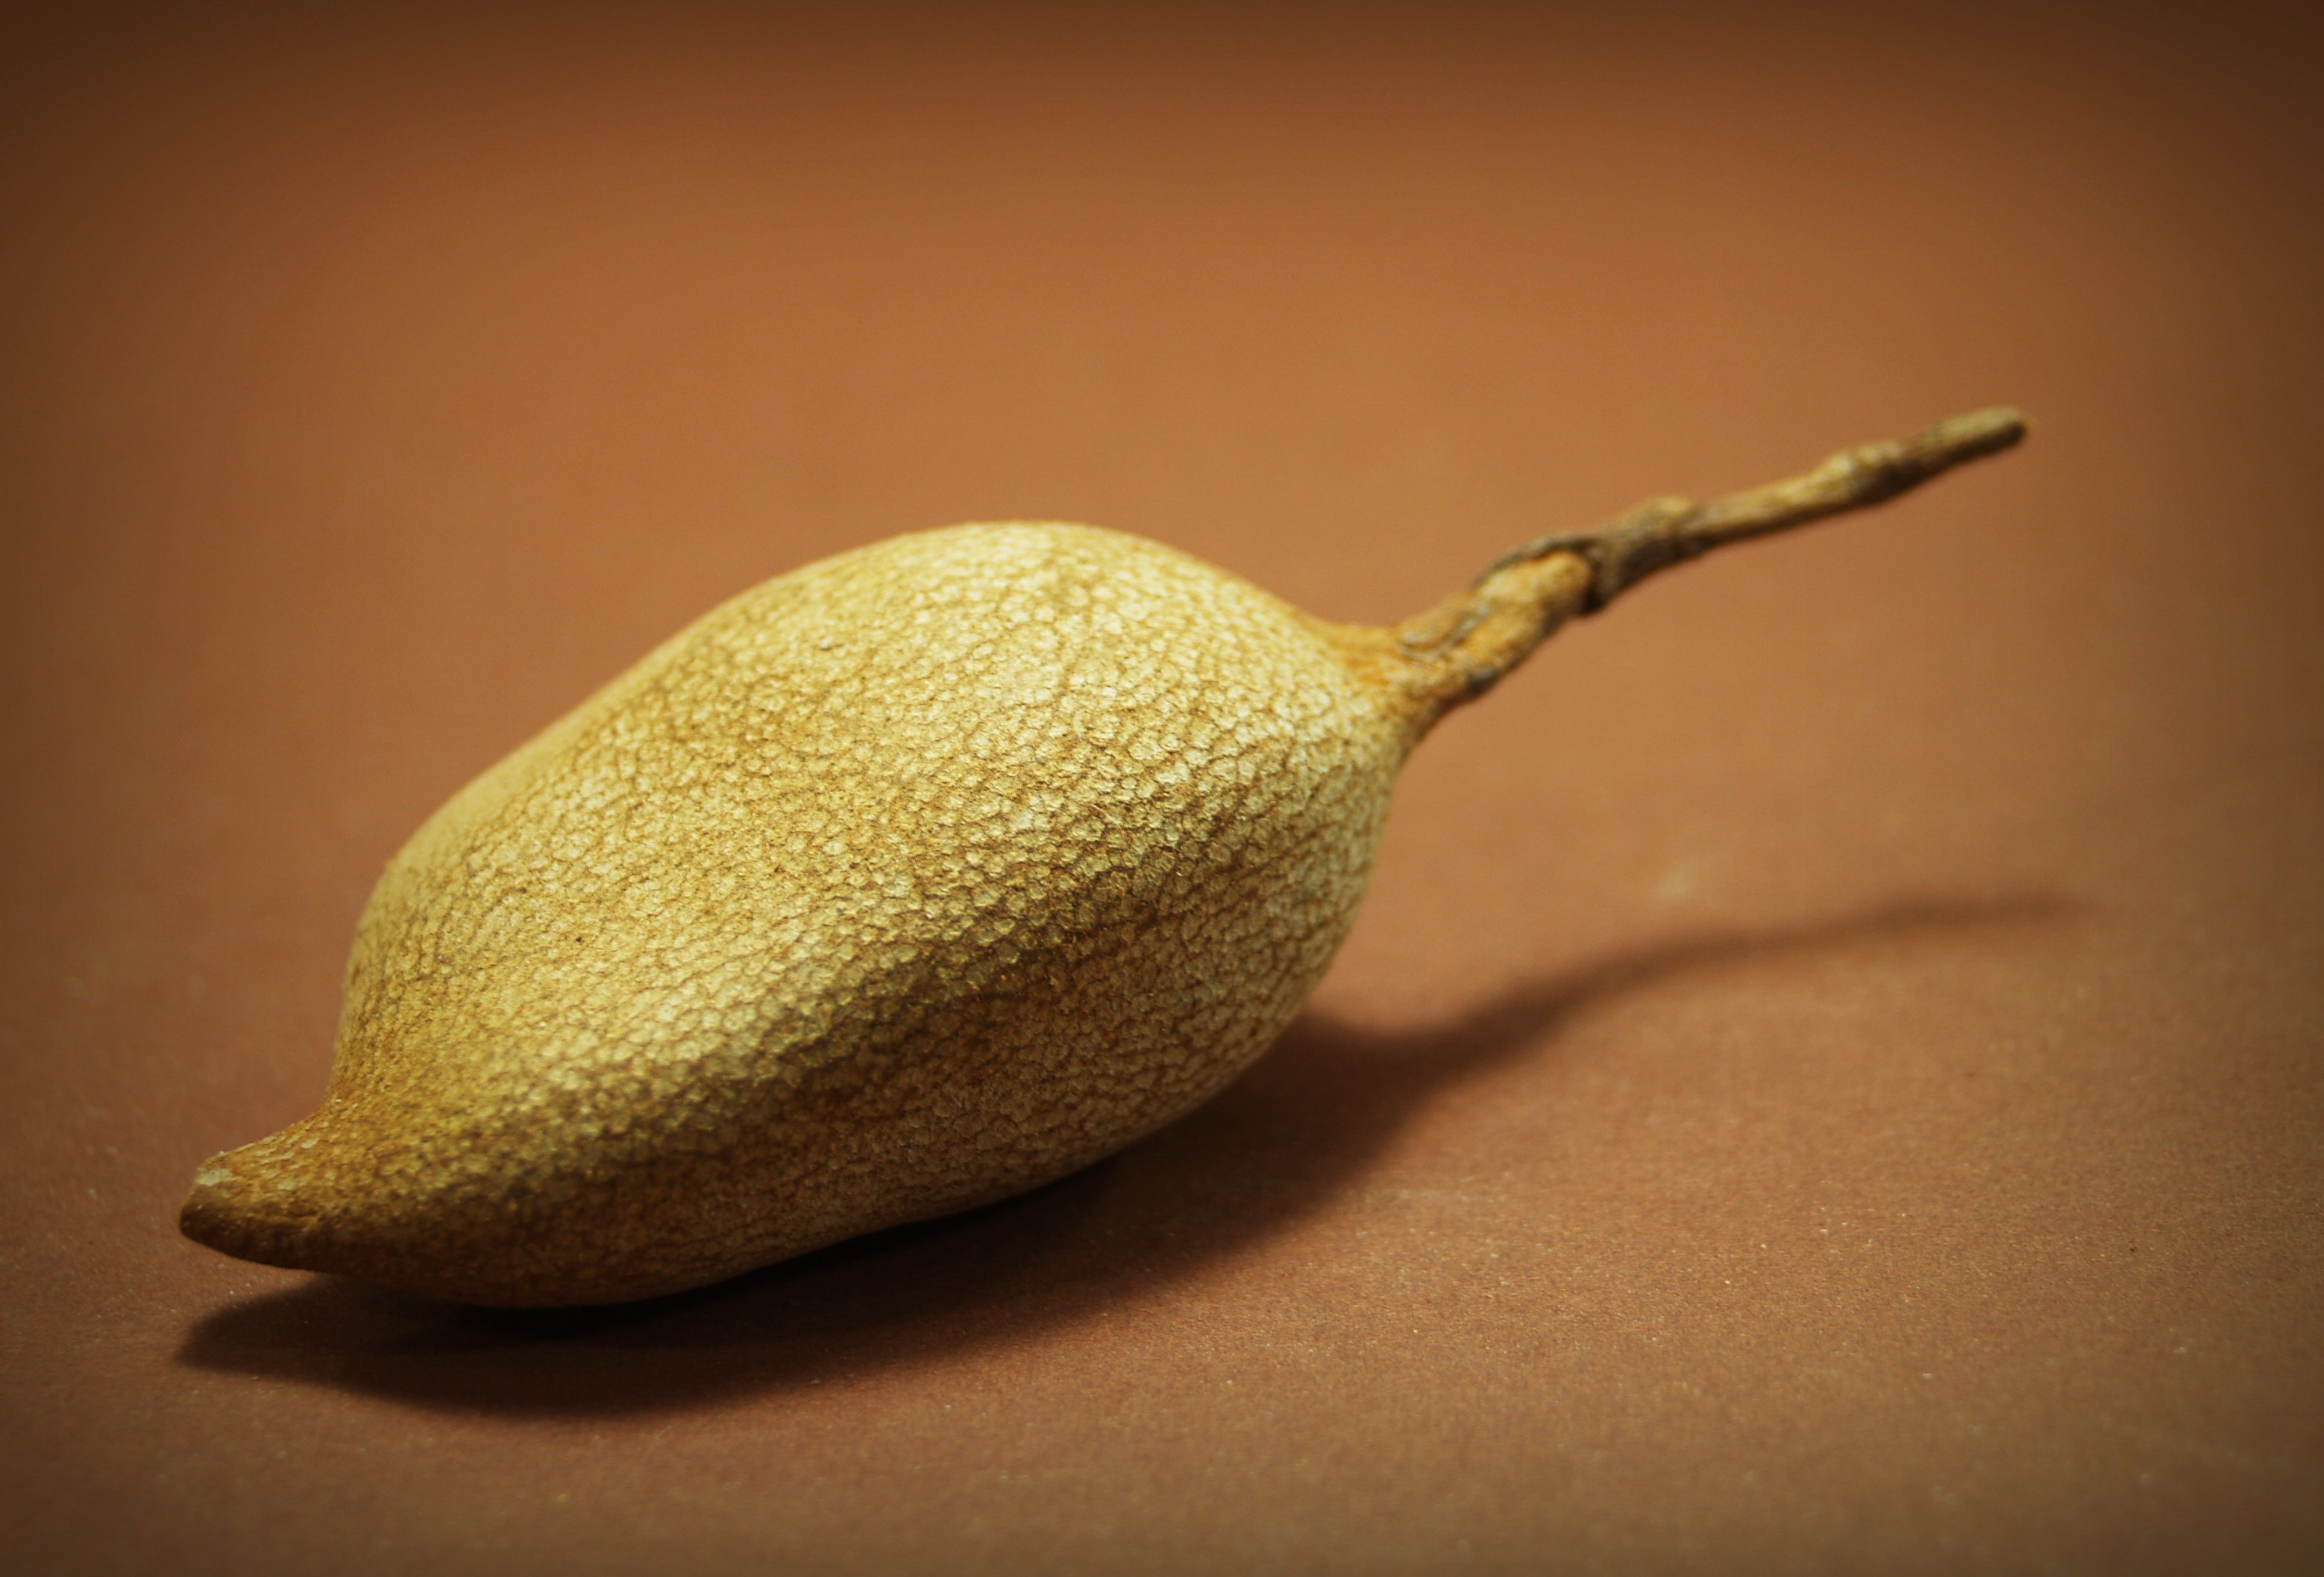
nature, open, group, plant, white, fruit, sweet, leaf, seed, flower, isolated, bean, asian, ripe, food, spice, ingredient, produce, vegetable, crop, tropical, africa, studio, fresh, brown, nut, yellow, pear, healthy, dessert, pod, cuisine, shell, freshness, gourd, close up, seasoning, eating, peel, background, nutrition, single, fruit tree, pulp, candy, horizontal, raw, exotic, thai, edible, pulse, organic, arabic, sour, taste, macro photography, flowering plant, tamarind, tamarindus, jhy, still life photography, land plant